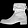
Label: Ankle boot